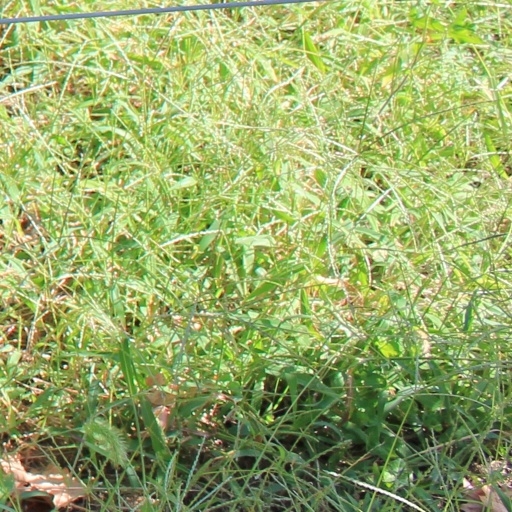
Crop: grape